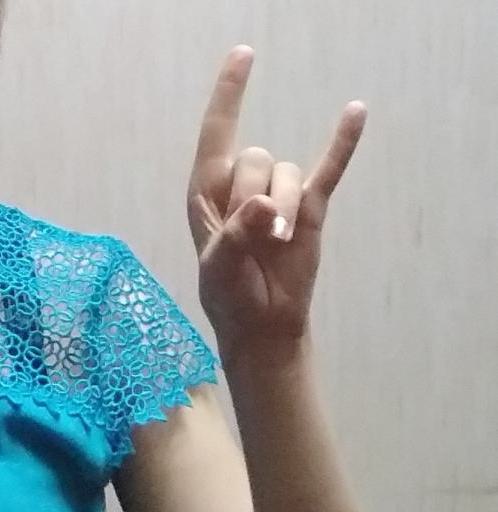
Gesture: rock